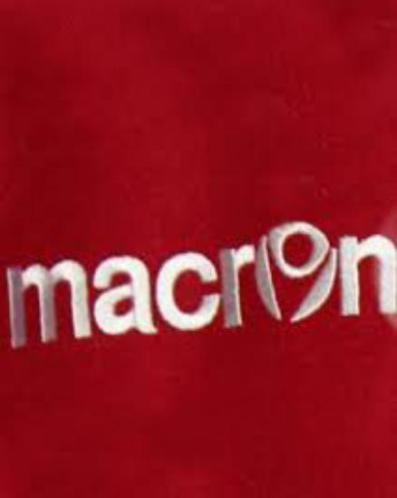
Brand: macron
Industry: Sports